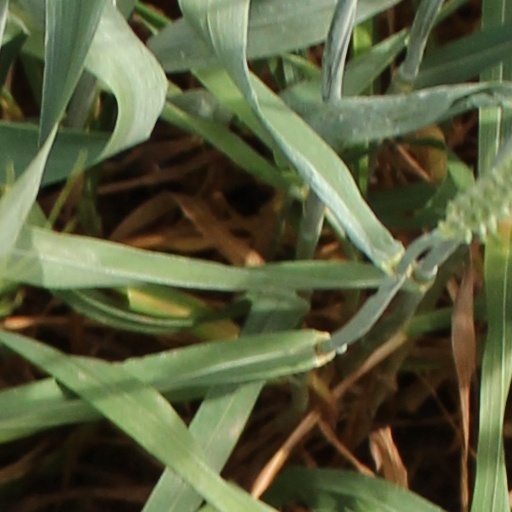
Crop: wheat